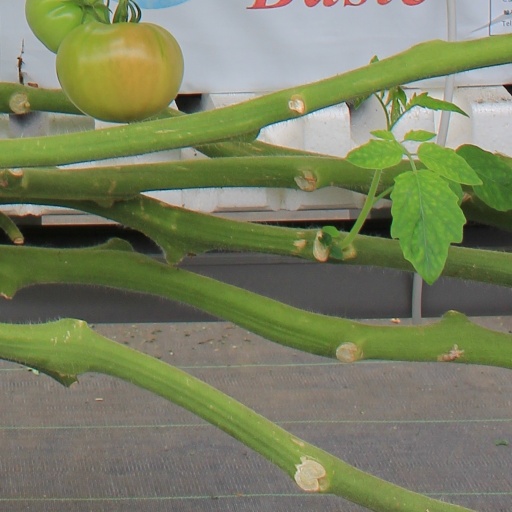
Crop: tomato